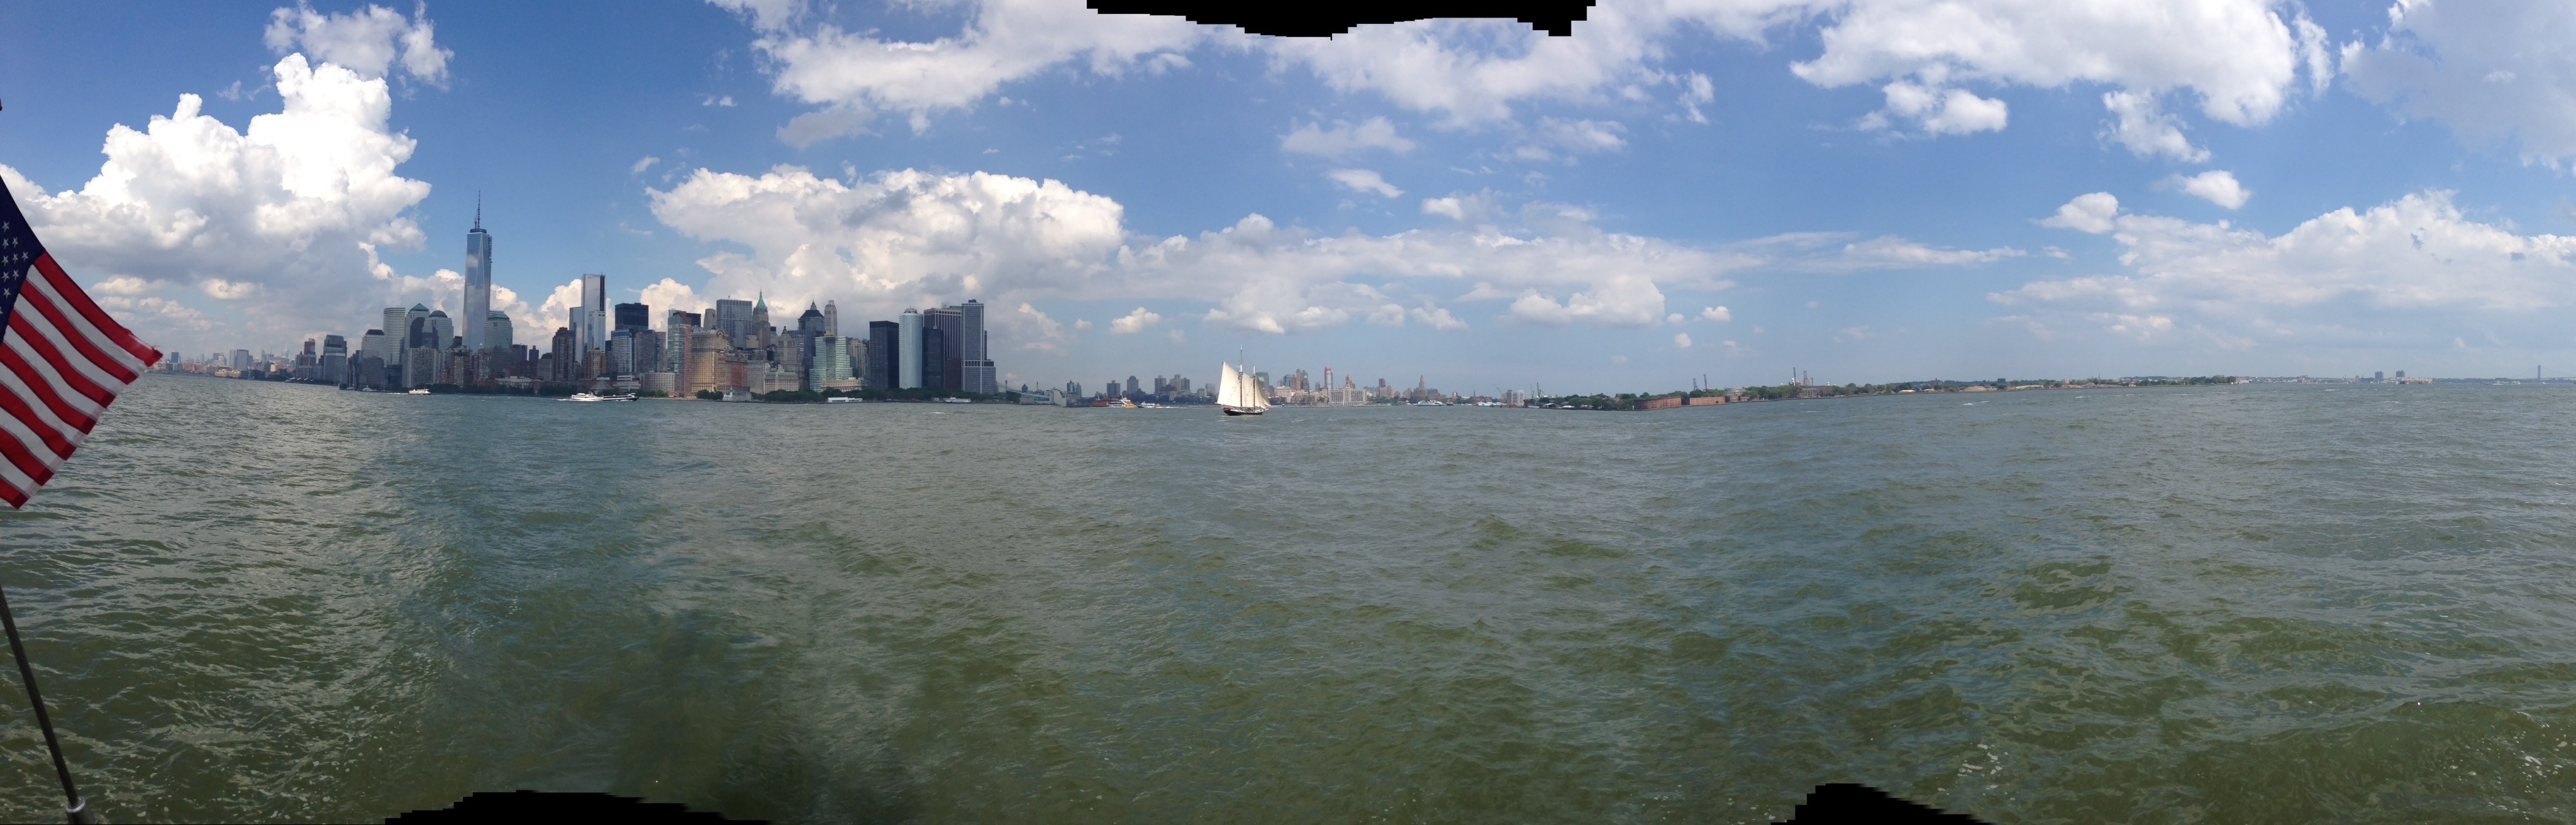
boat, skyline, vehicle